Answer in natural language. Considering the relative positions, where is hemnes day bed with respect to framed monochromatic wall decor painting? Choose between the following options: left or right
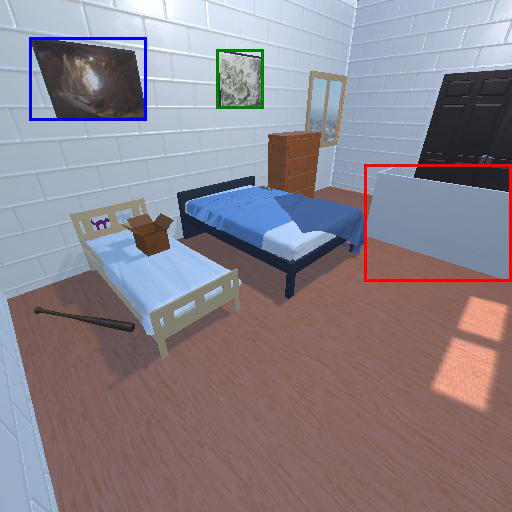
<answer>right</answer>